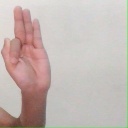
अक्षर: फ